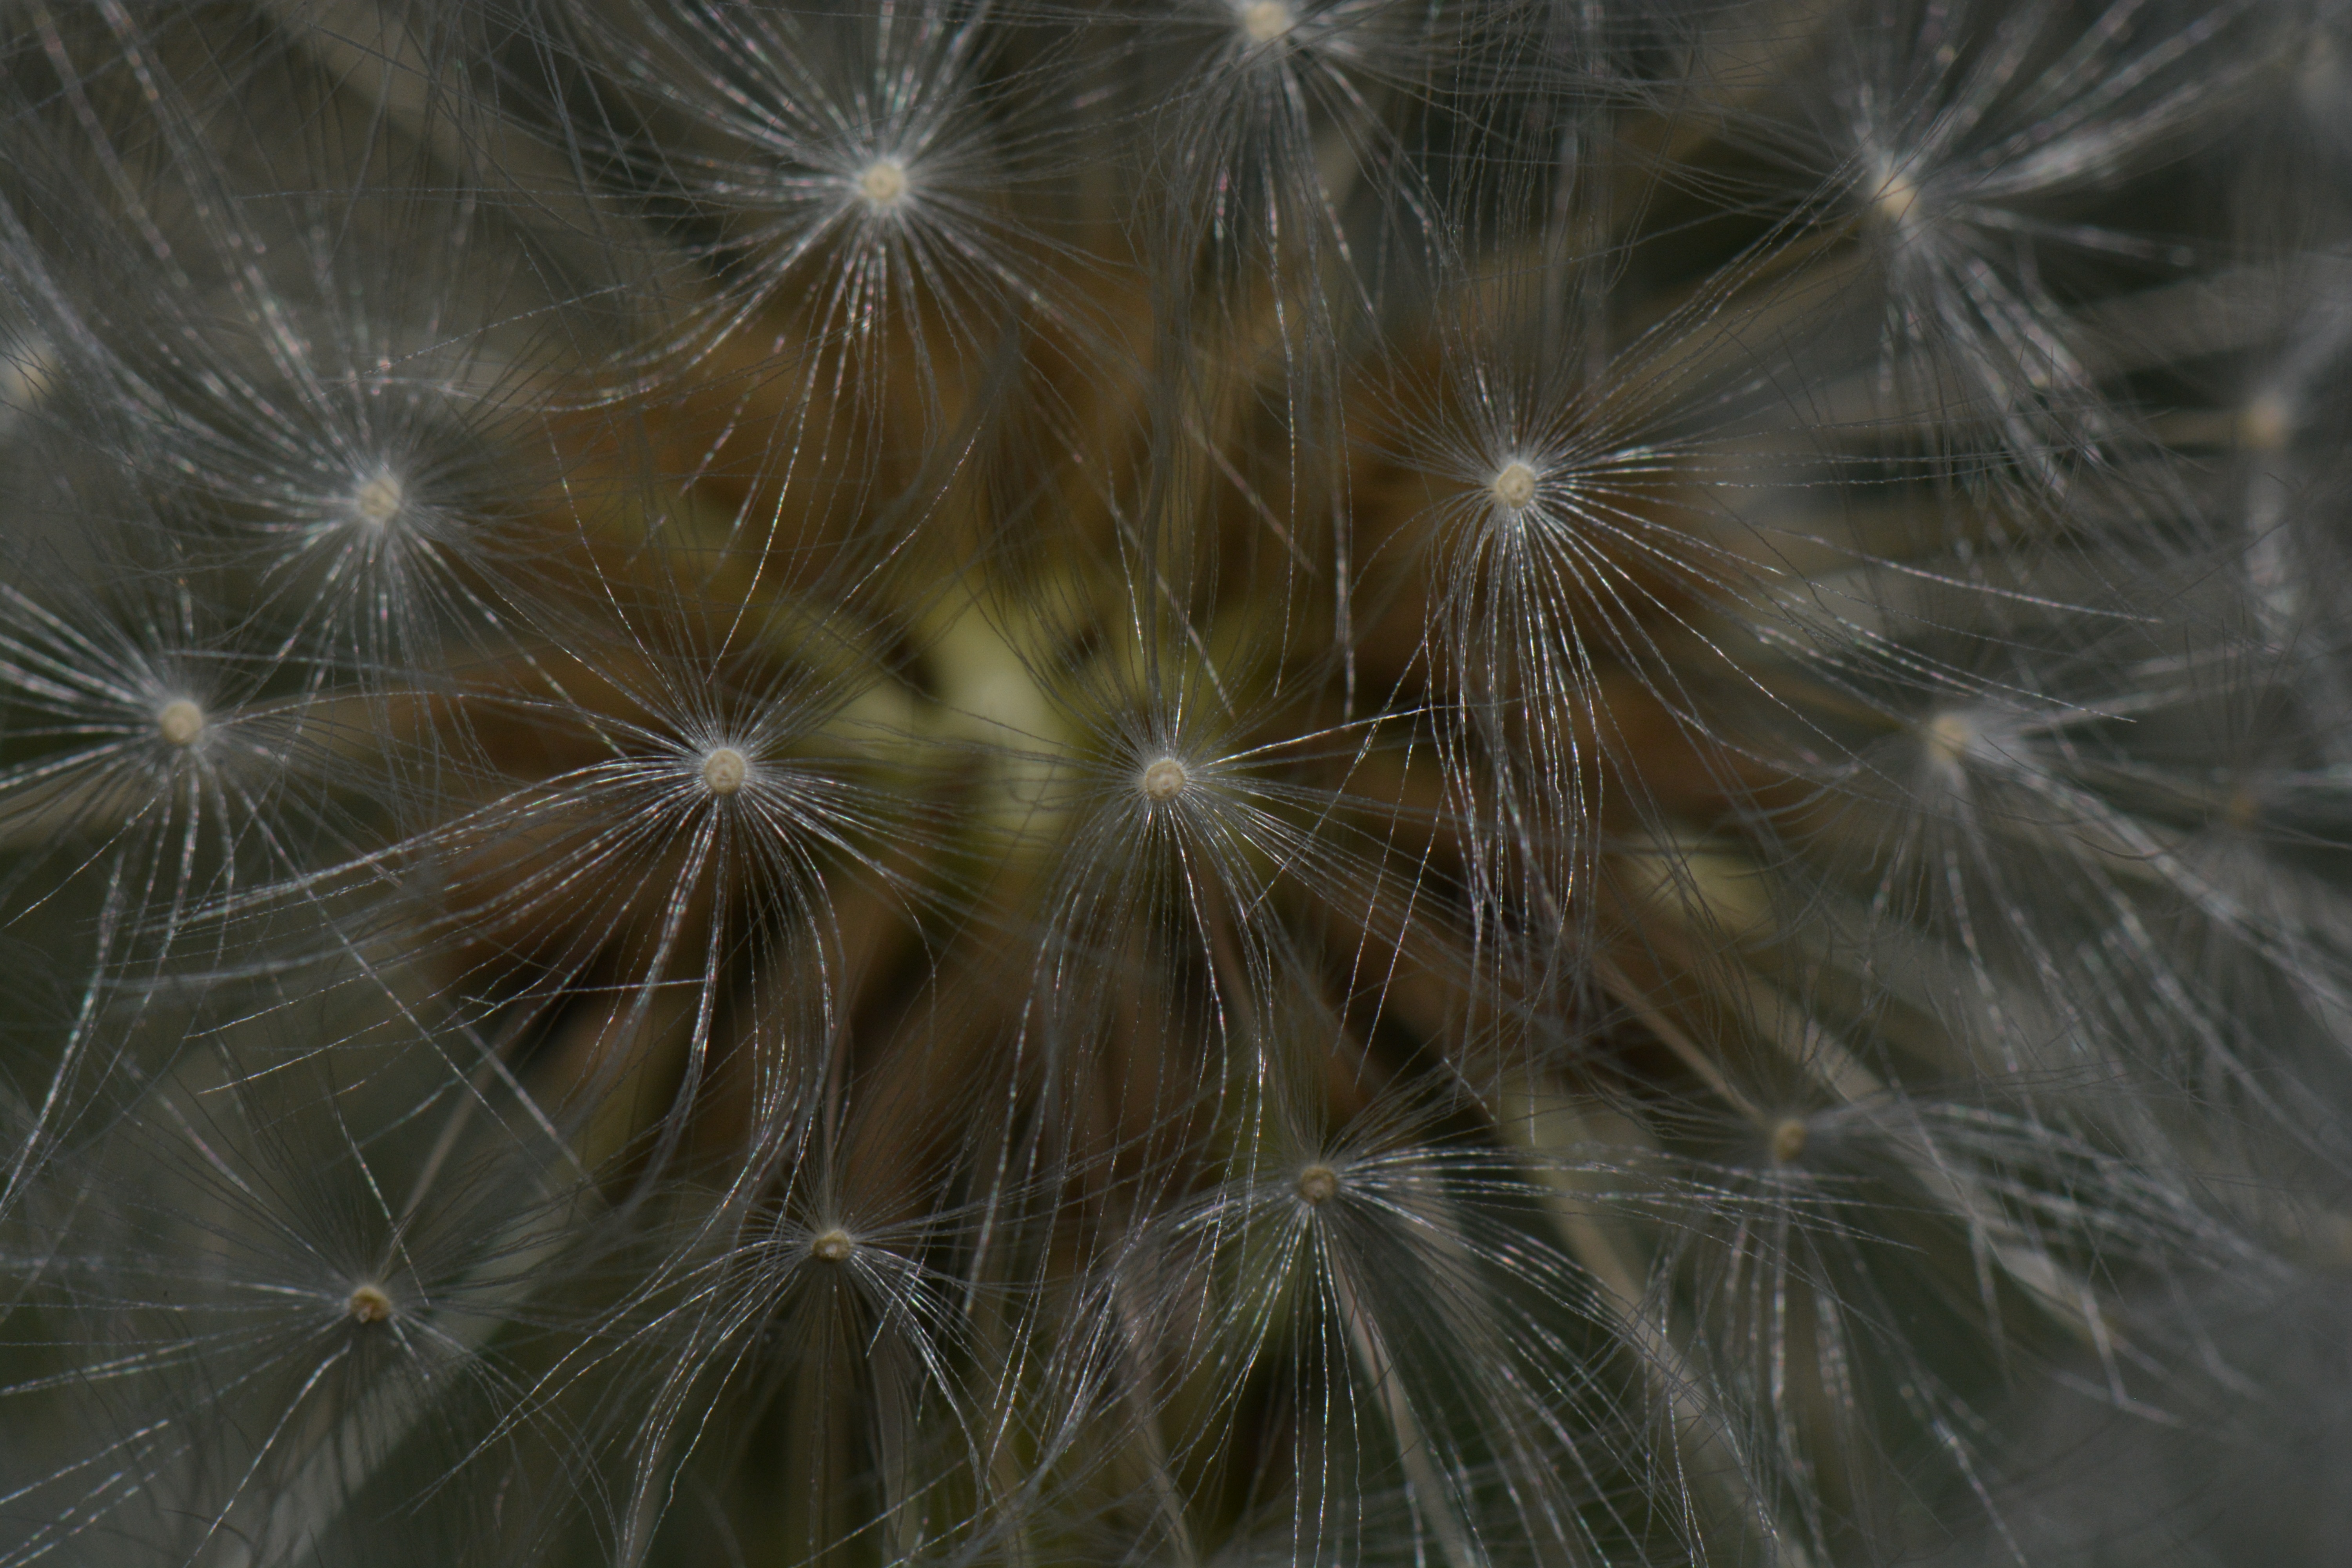
nature, plant, field, photography, dandelion, flower, food, macro, flora, close up, fluff, macro photography, flowering plant, daisy family, grass family, plant stem, land plant